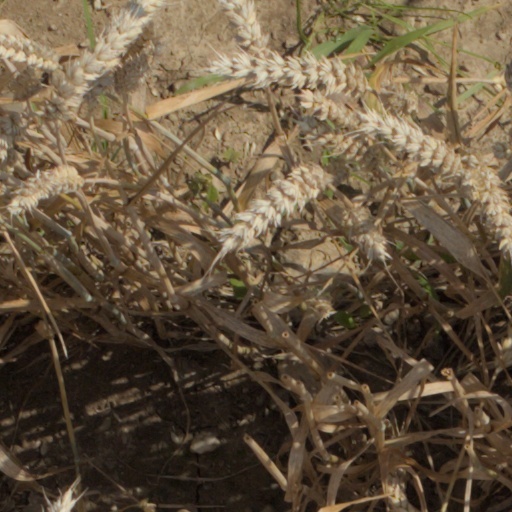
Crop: wheat